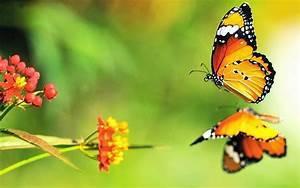
butterfly